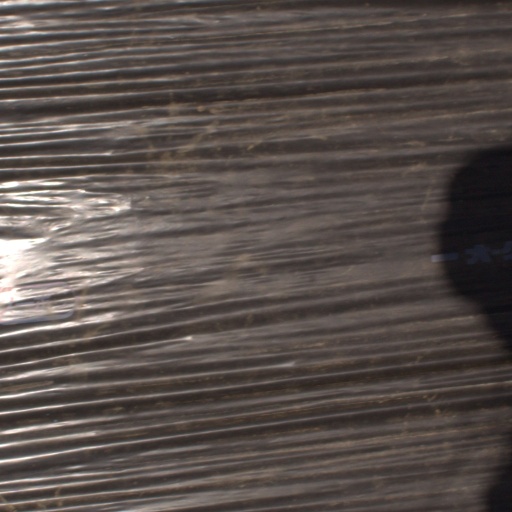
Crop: Jerusalem artichoke